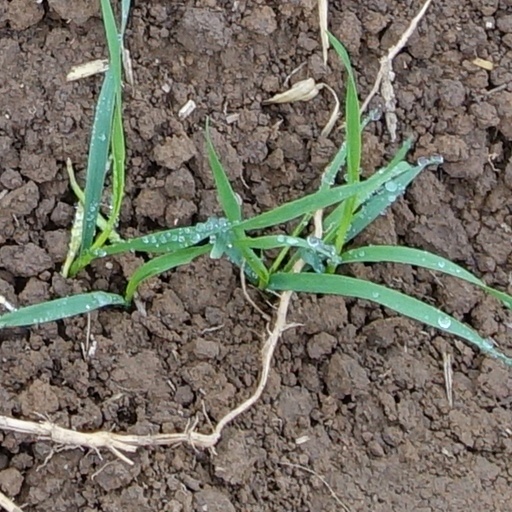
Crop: wheat